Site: brandenburg
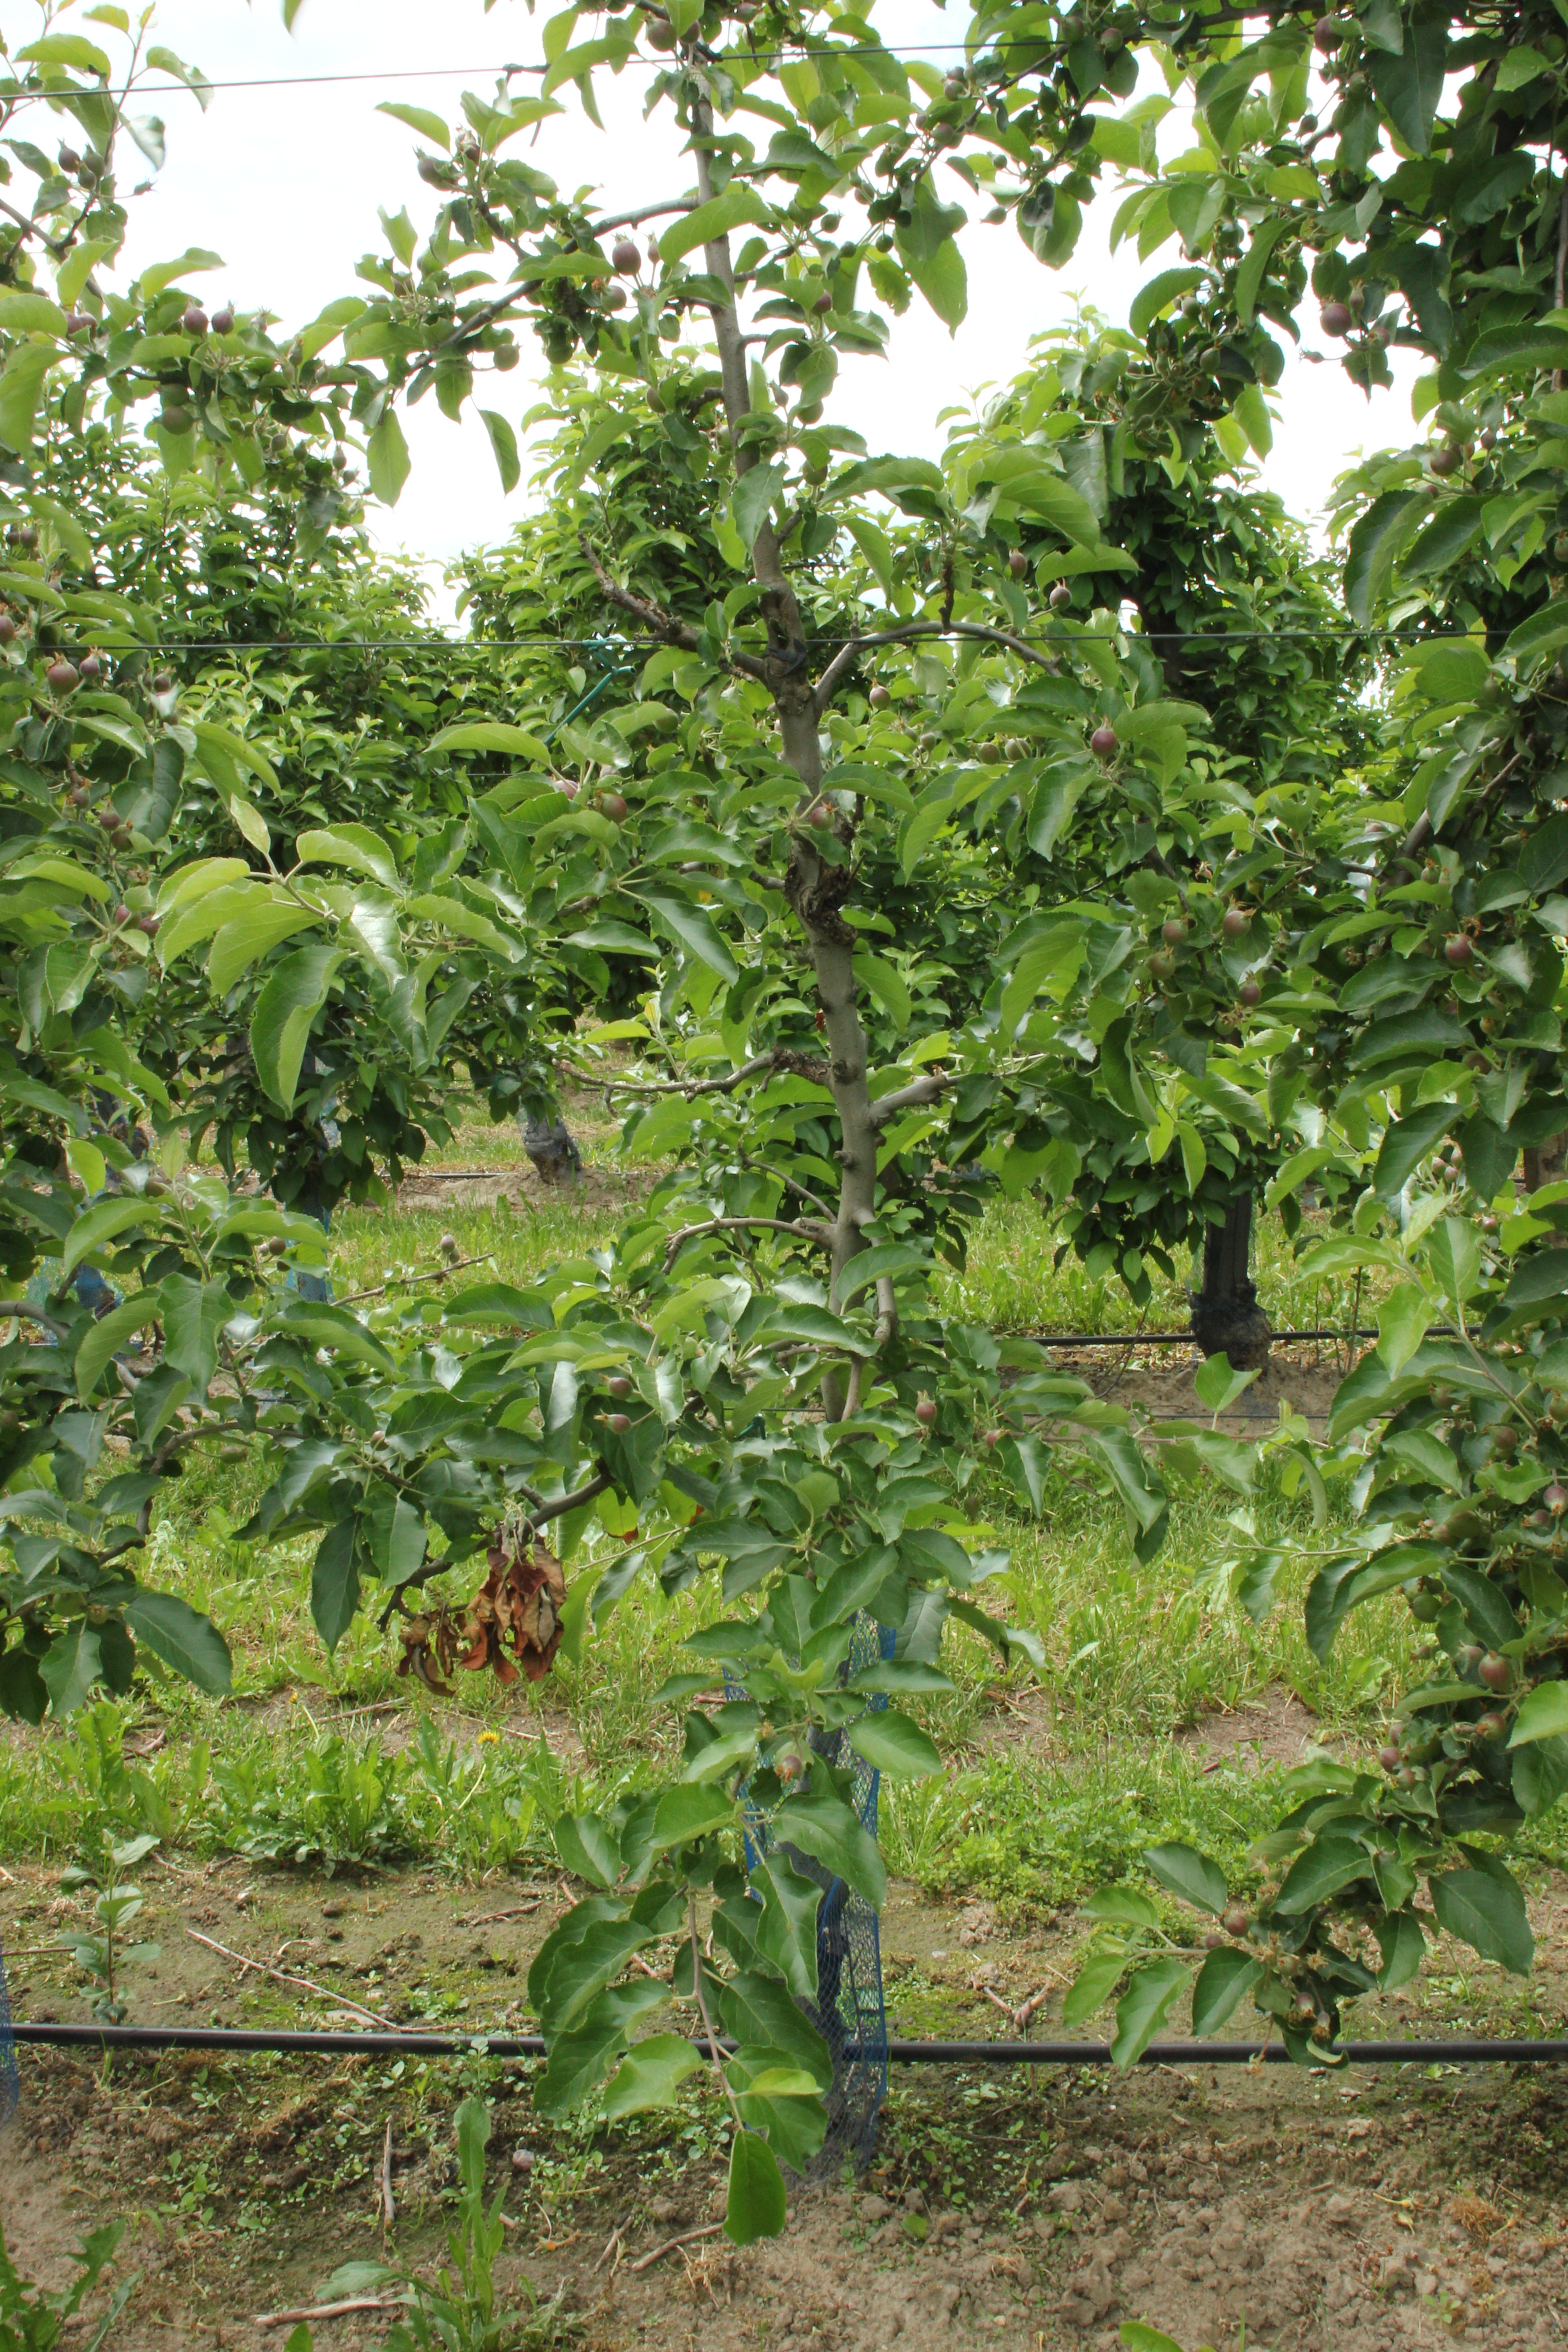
Growth stage (BBCH 72): Development of fruit